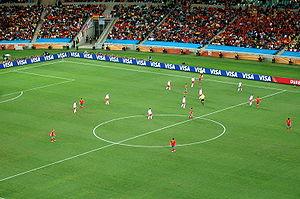
L'équipe de Suisse de football est constituée par une sélection des meilleurs joueurs suisses sous l'égide de l'Association suisse de football. Surnommée « la Nati », elle représente le pays lors des compétitions internationales.